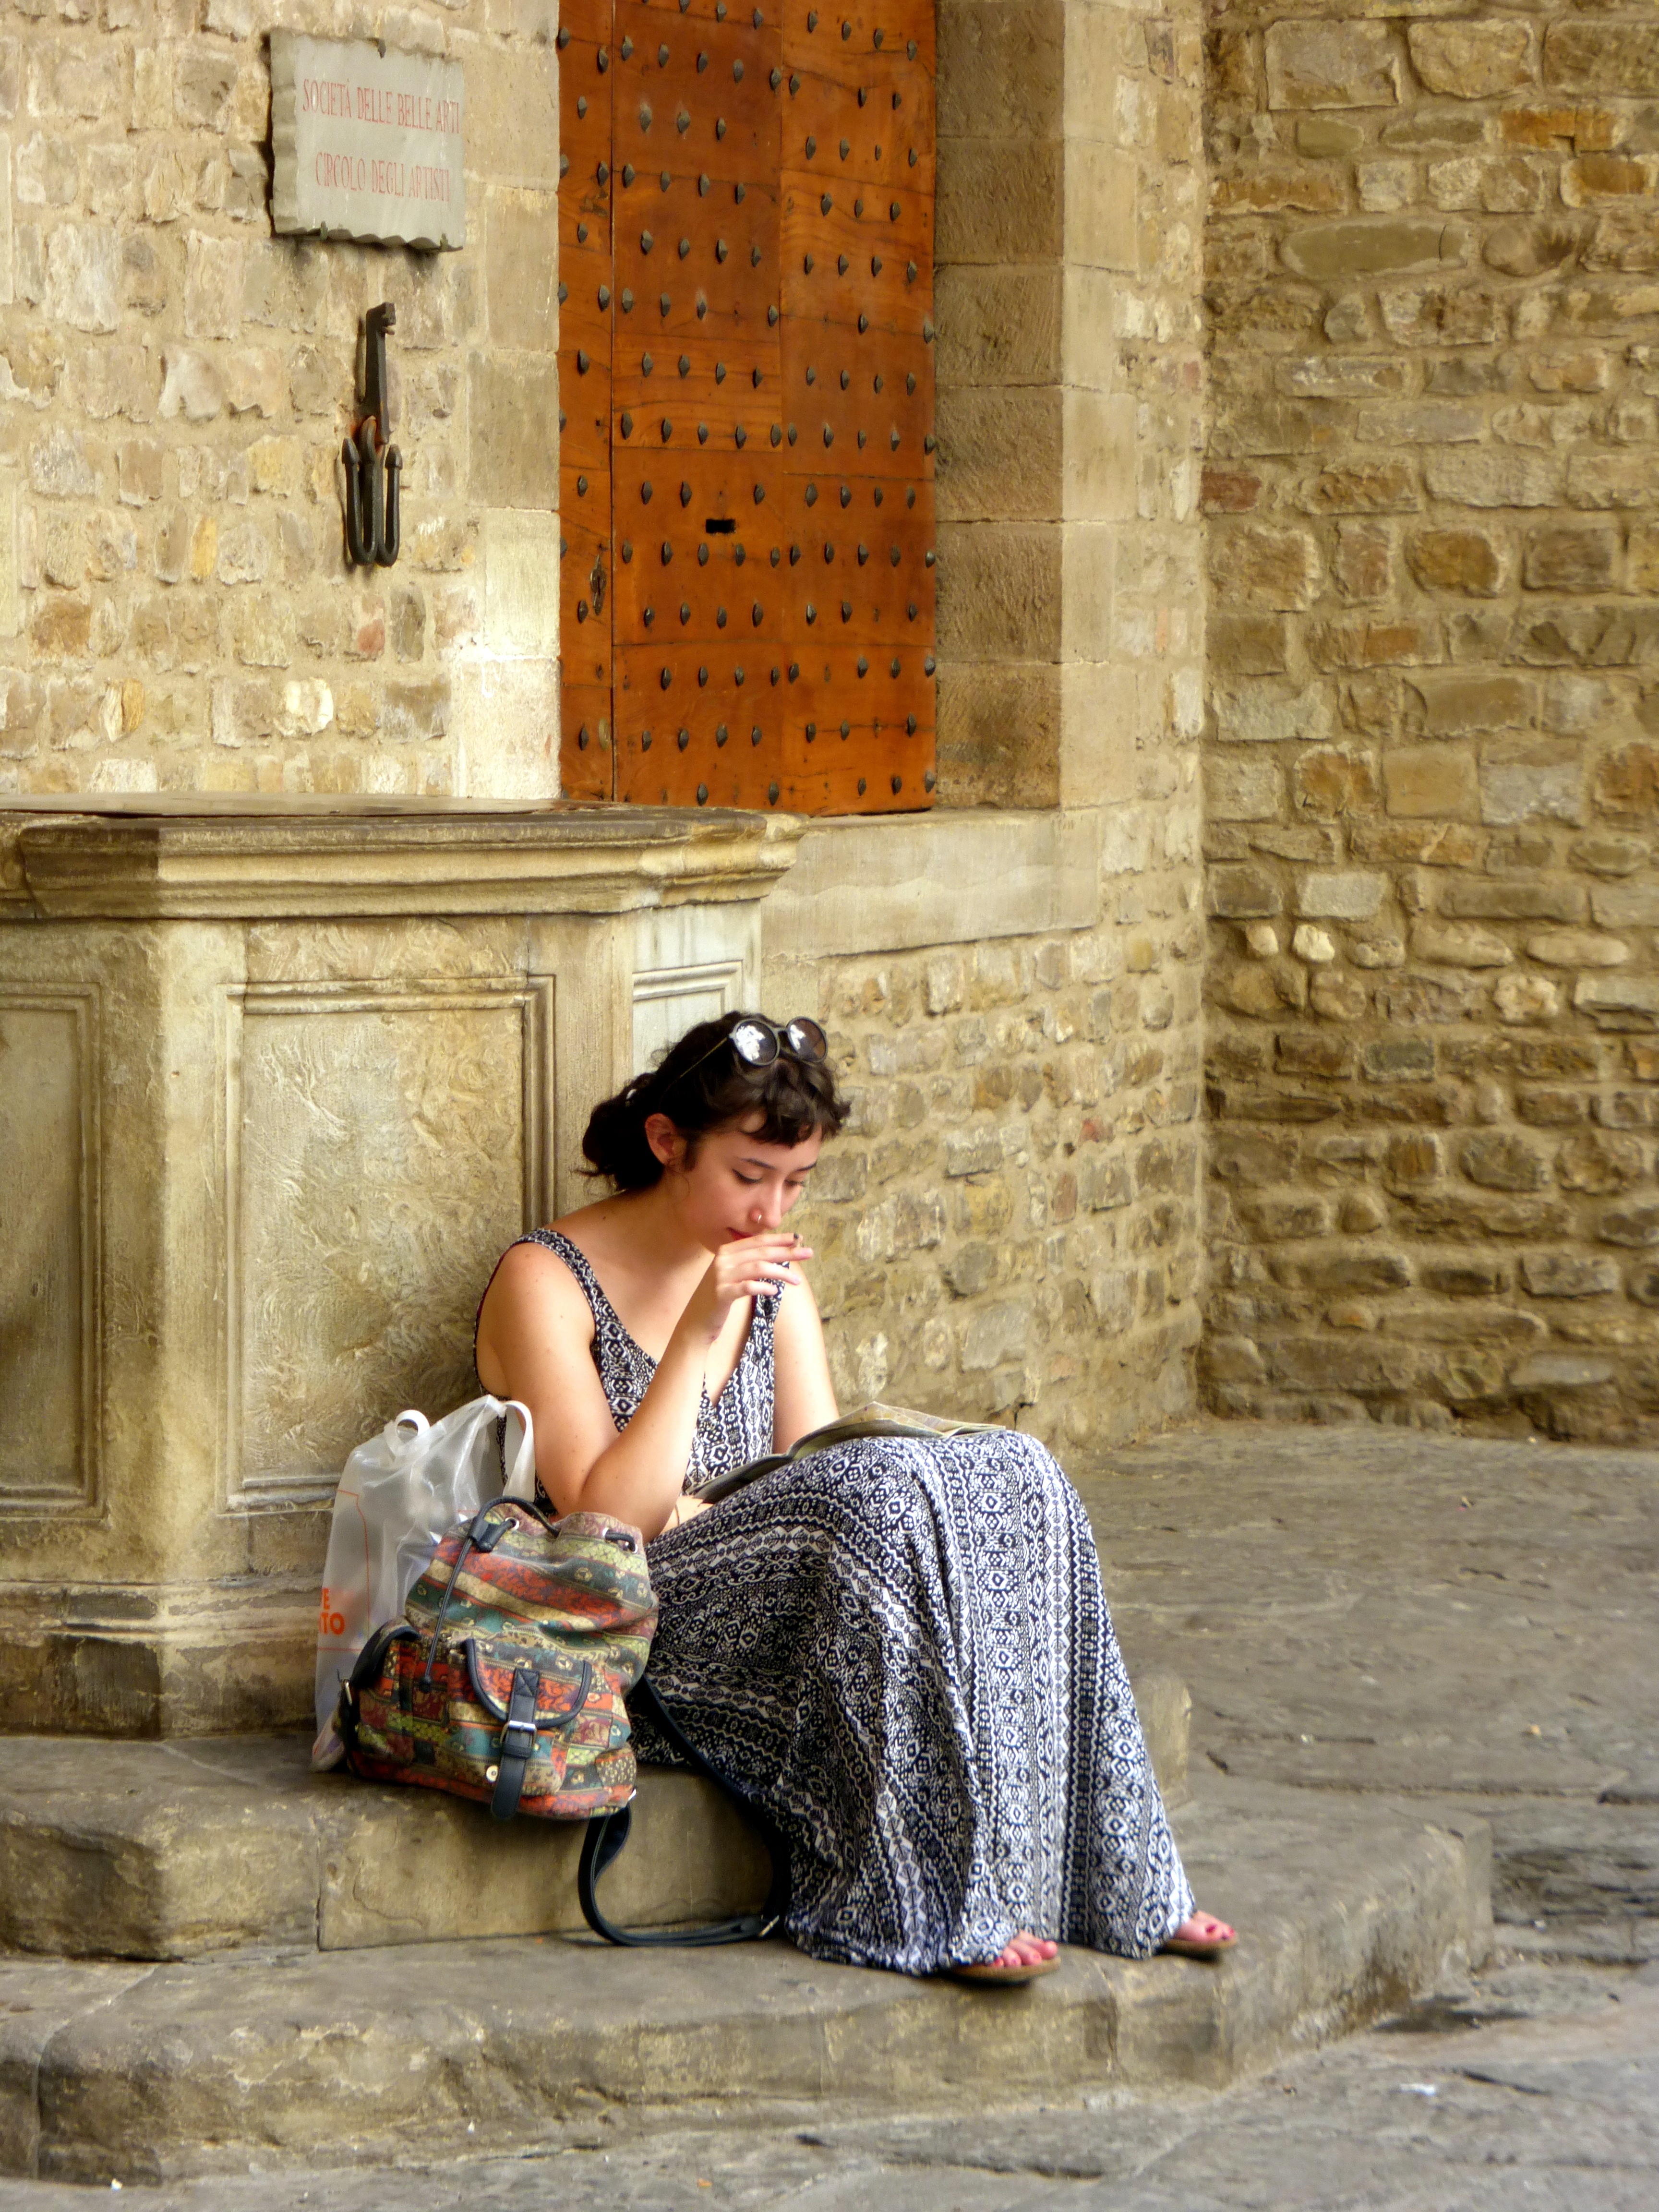
read, person, people, girl, woman, portrait, model, sitting, fashion, clothing, bride, sit, dress, temple, books, photograph, beauty, image, florence, break time, photo shoot, human positions